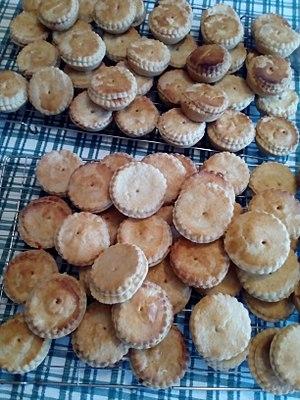
La tarte au mincemeat ou mince pie est une tartelette sucrée de Grande-Bretagne, traditionnellement servie pendant les fêtes de Noël. Il est également connu sous le nom de minced pie et Christmas pie. Il remonterait au XIIIᵉ siècle lorsque des croisés européens ramenèrent des recettes du Moyen-Orient combinant de la viande, des fruits et des épices.